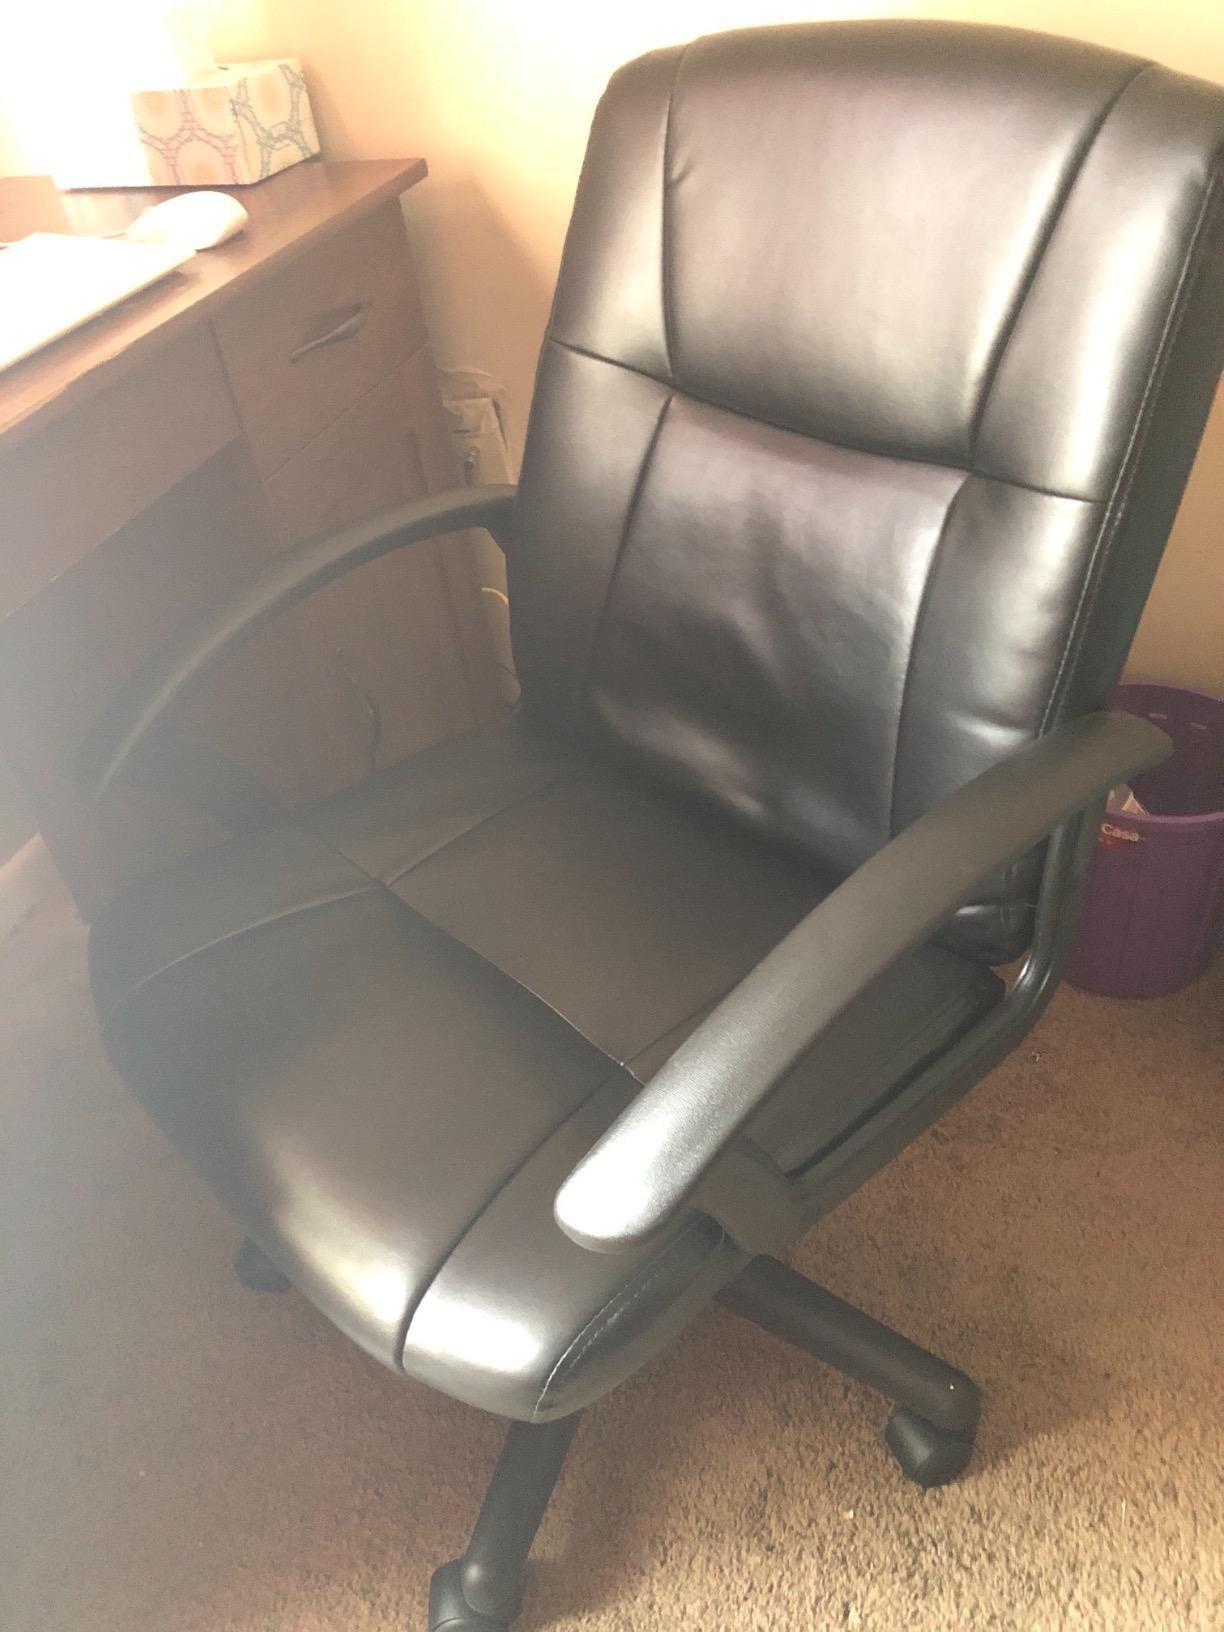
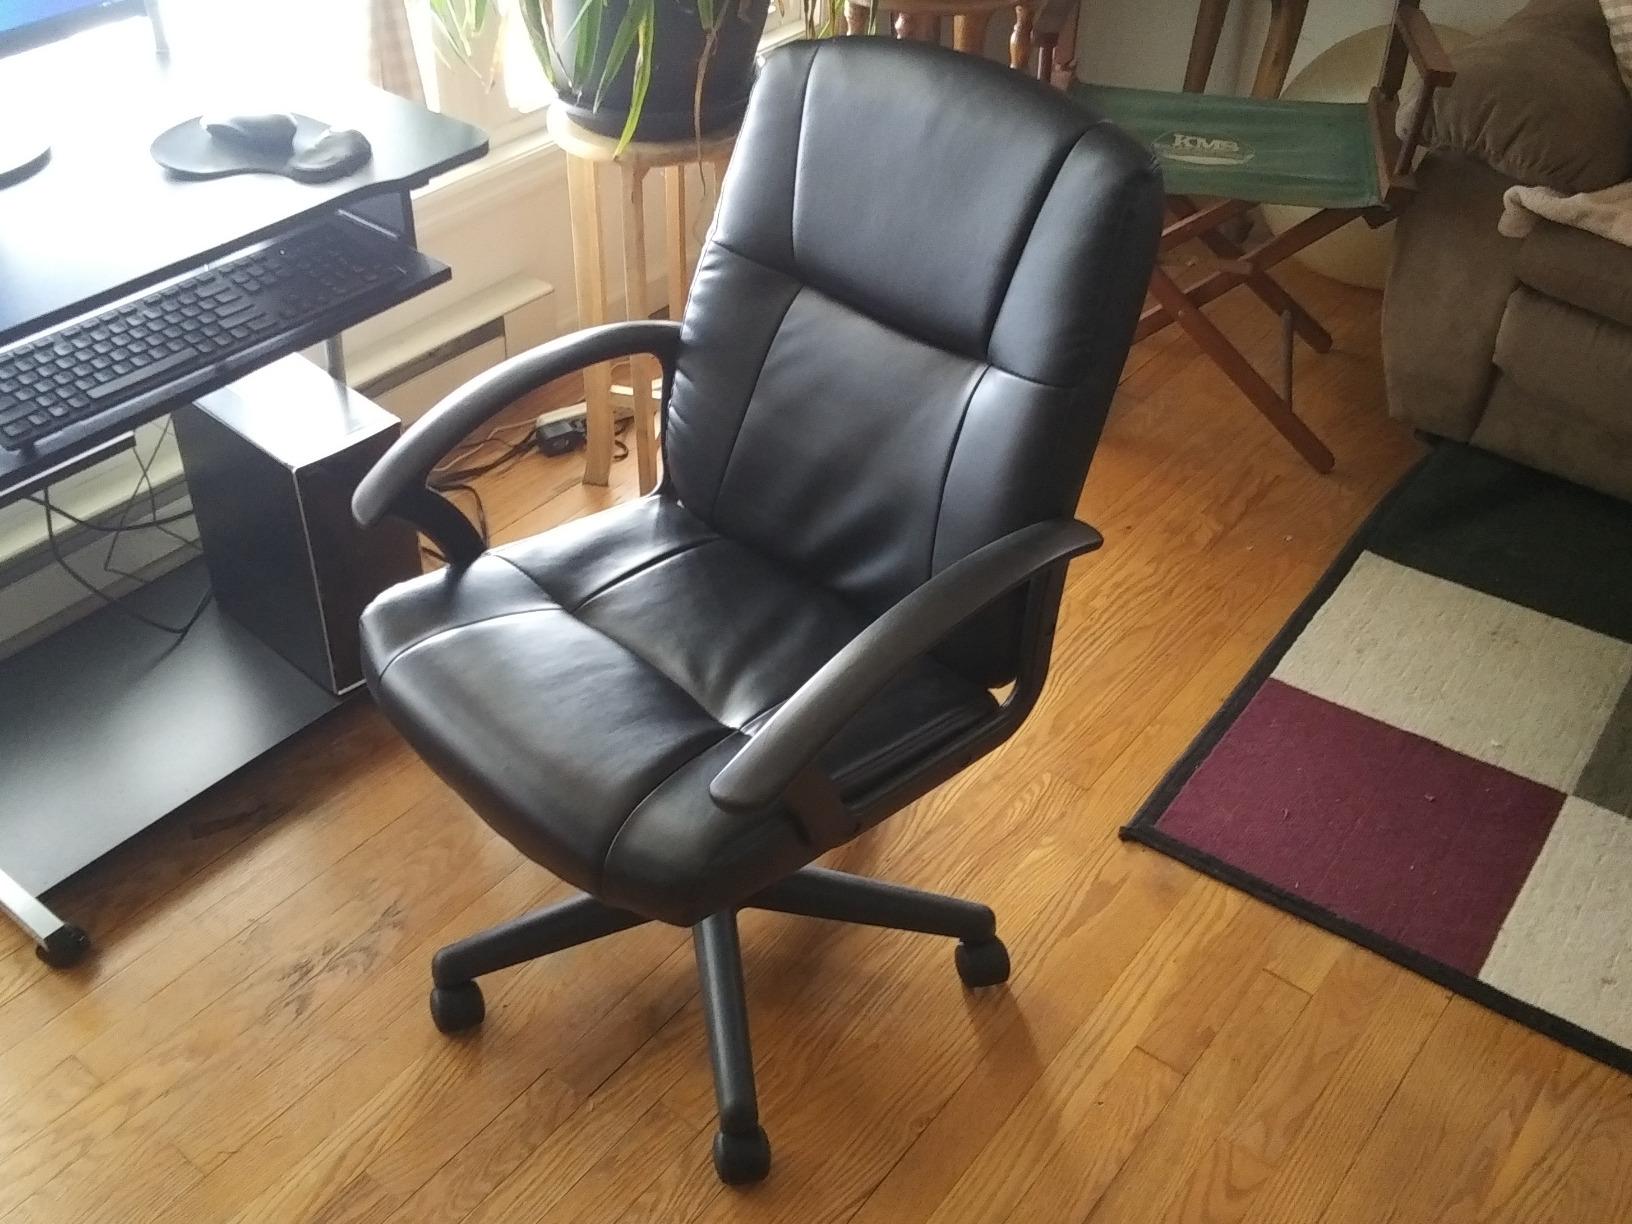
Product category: items_chair
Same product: yes